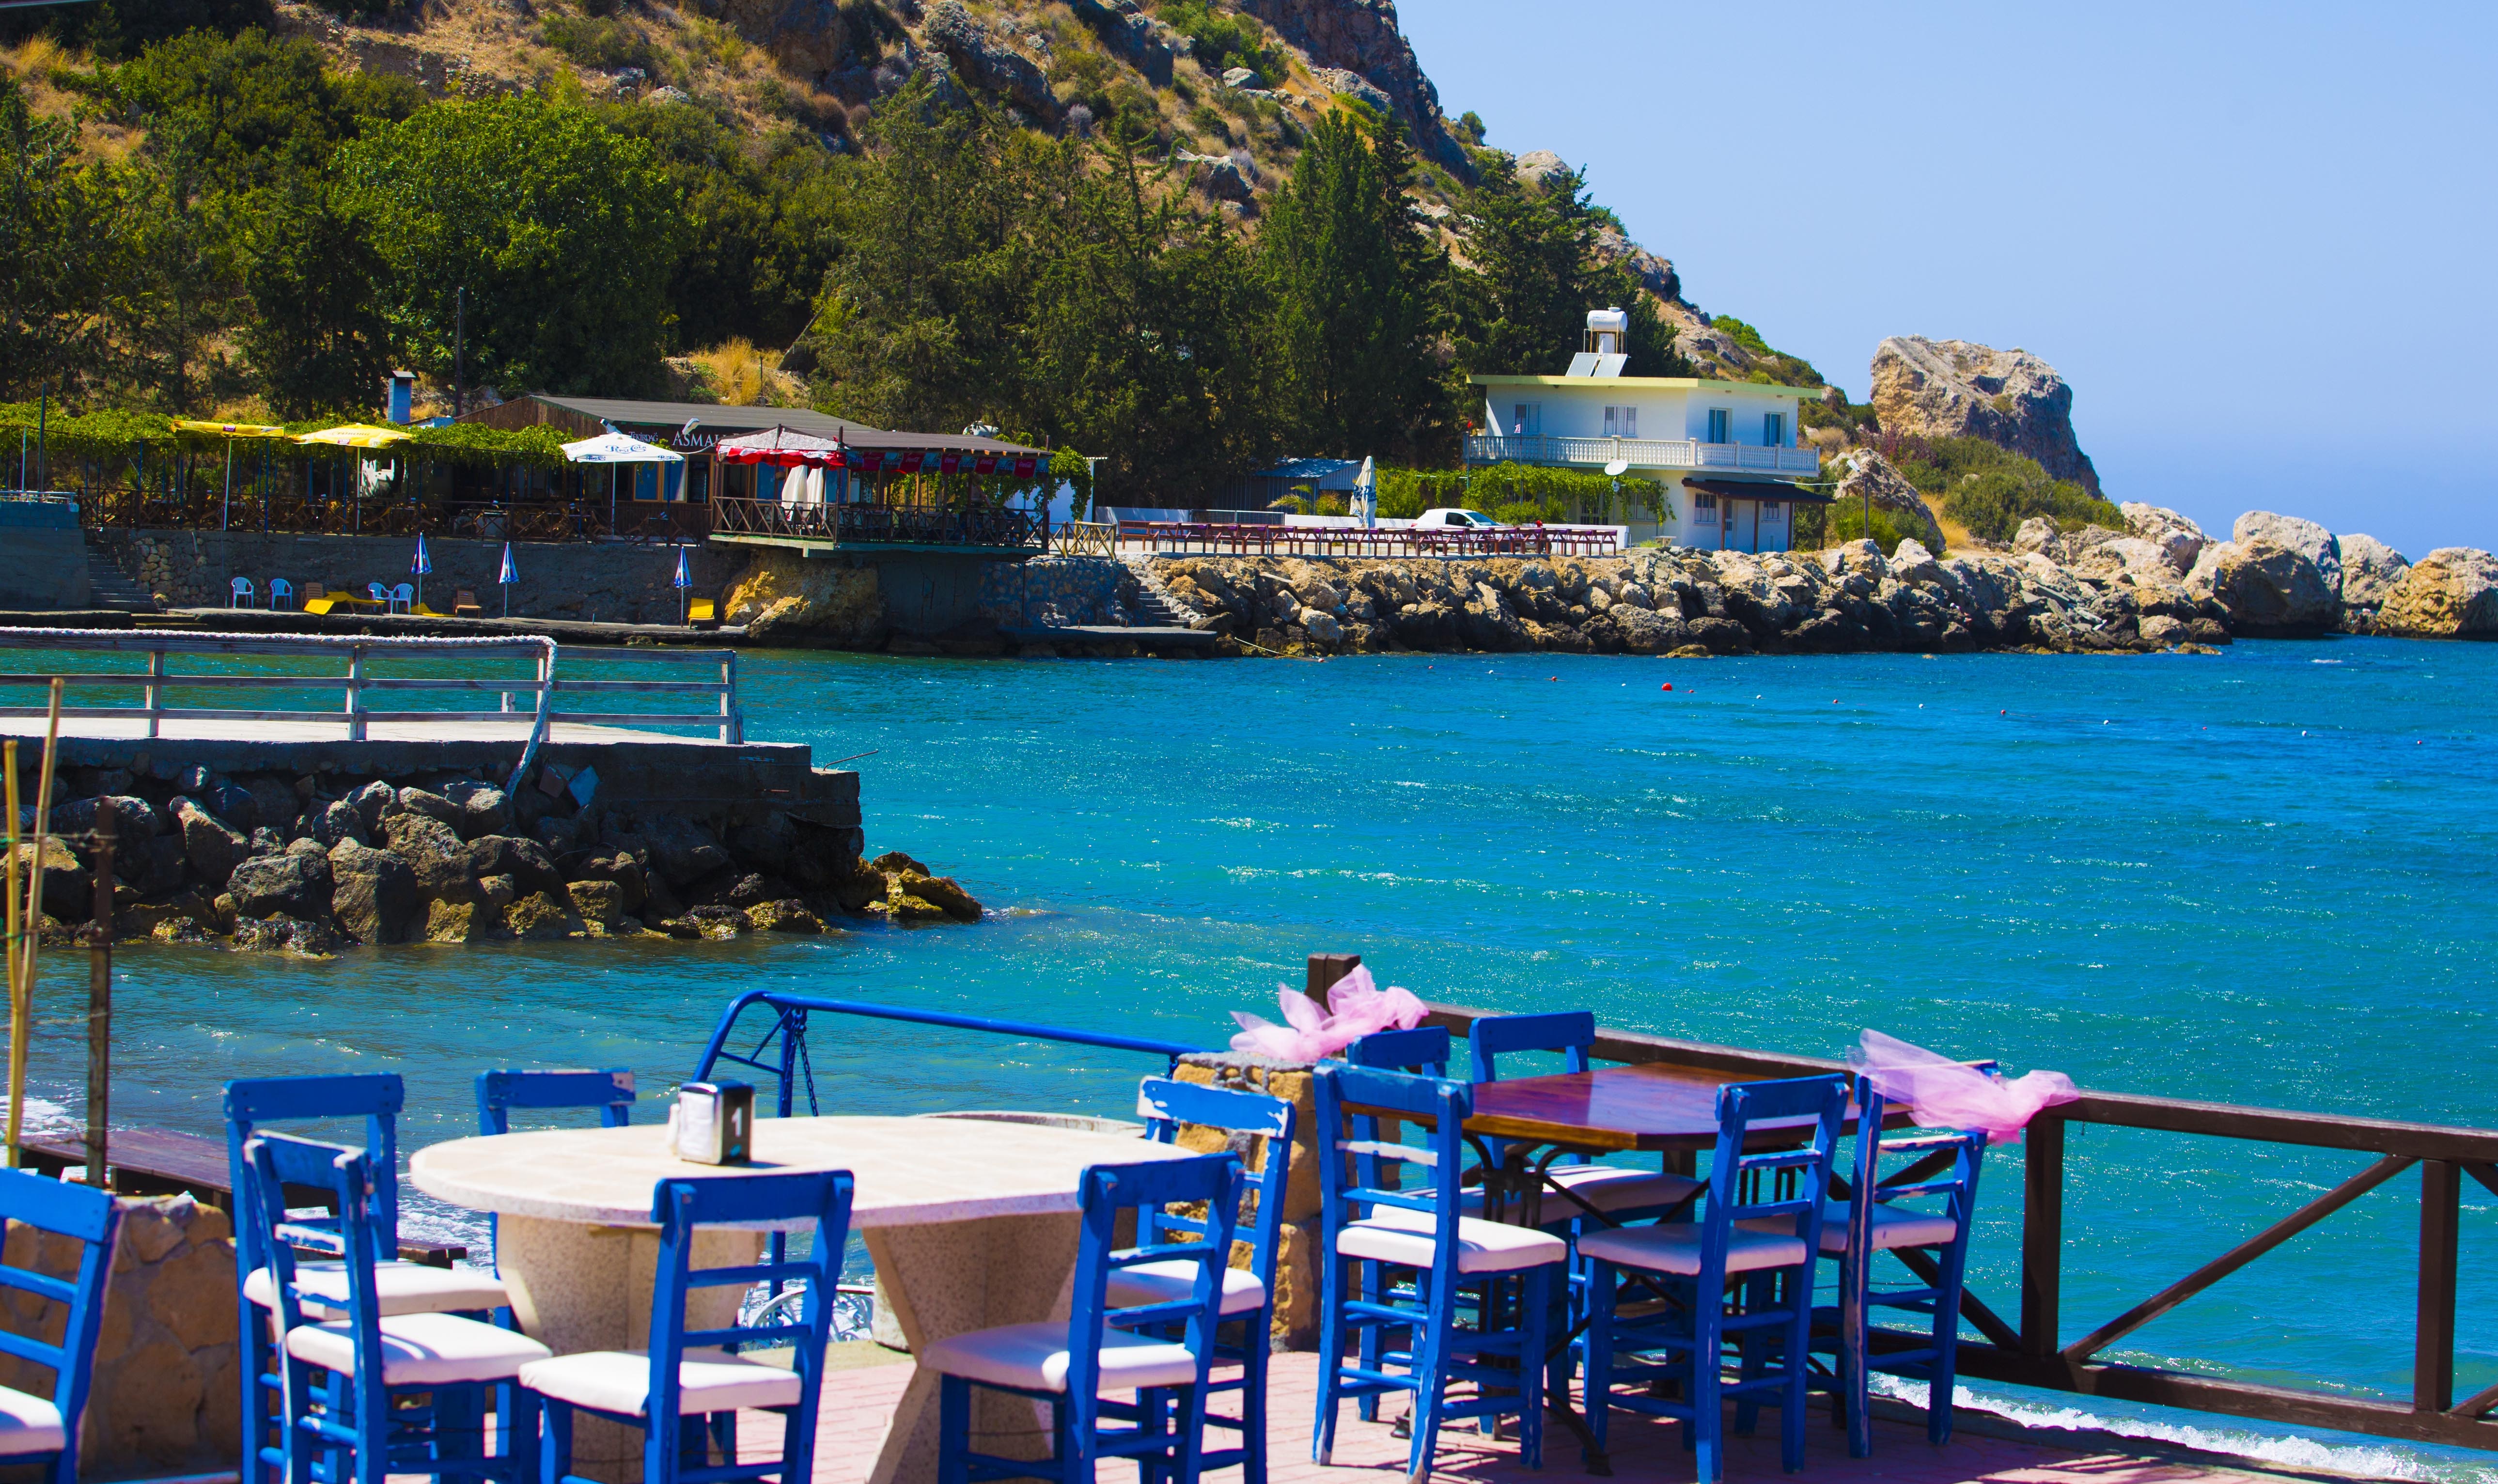
beach, landscape, sea, coast, water, ocean, dock, coastal, vacation, bay, blue, marina, tourism, leisure, resort, turkey, marine, caribbean, cyprus, natural turkey